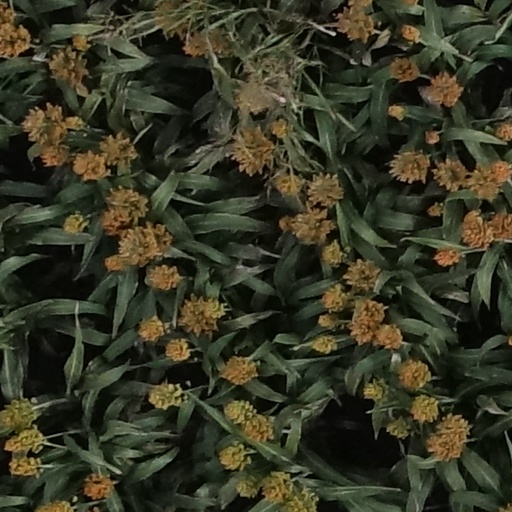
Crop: sorghum